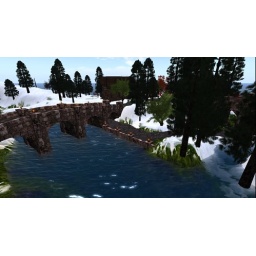
this is a nicely designed bridge I may want to mimic in some way for sky bridge at evernight.